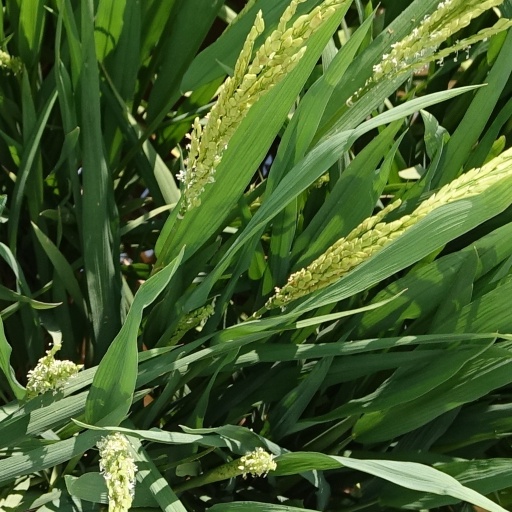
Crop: rice